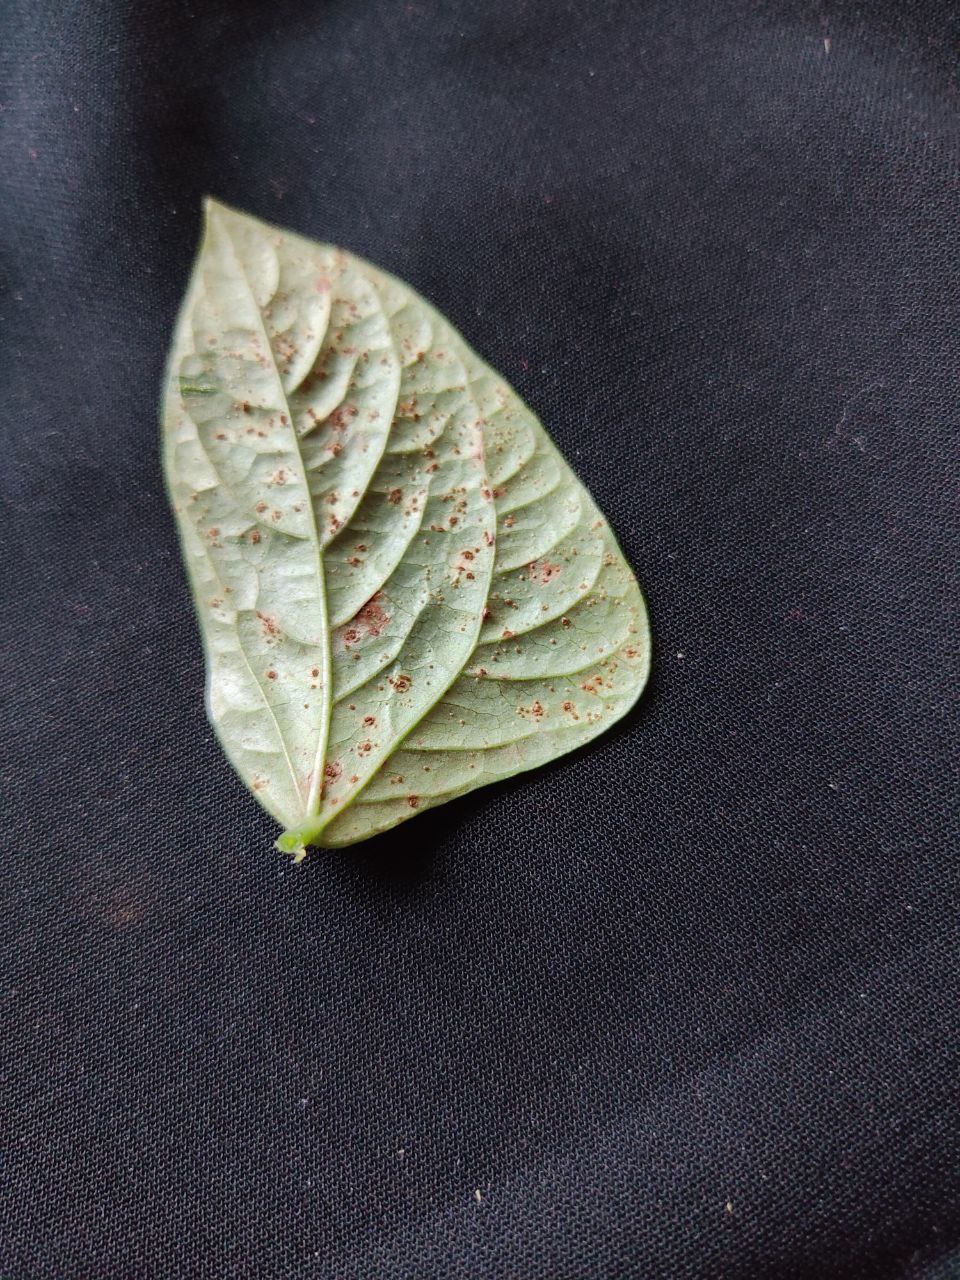
Crop: cowpea
Leaf condition: Septoria leaf spot